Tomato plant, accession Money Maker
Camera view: tilt-top (135 deg); turntable rotation: 150 degrees
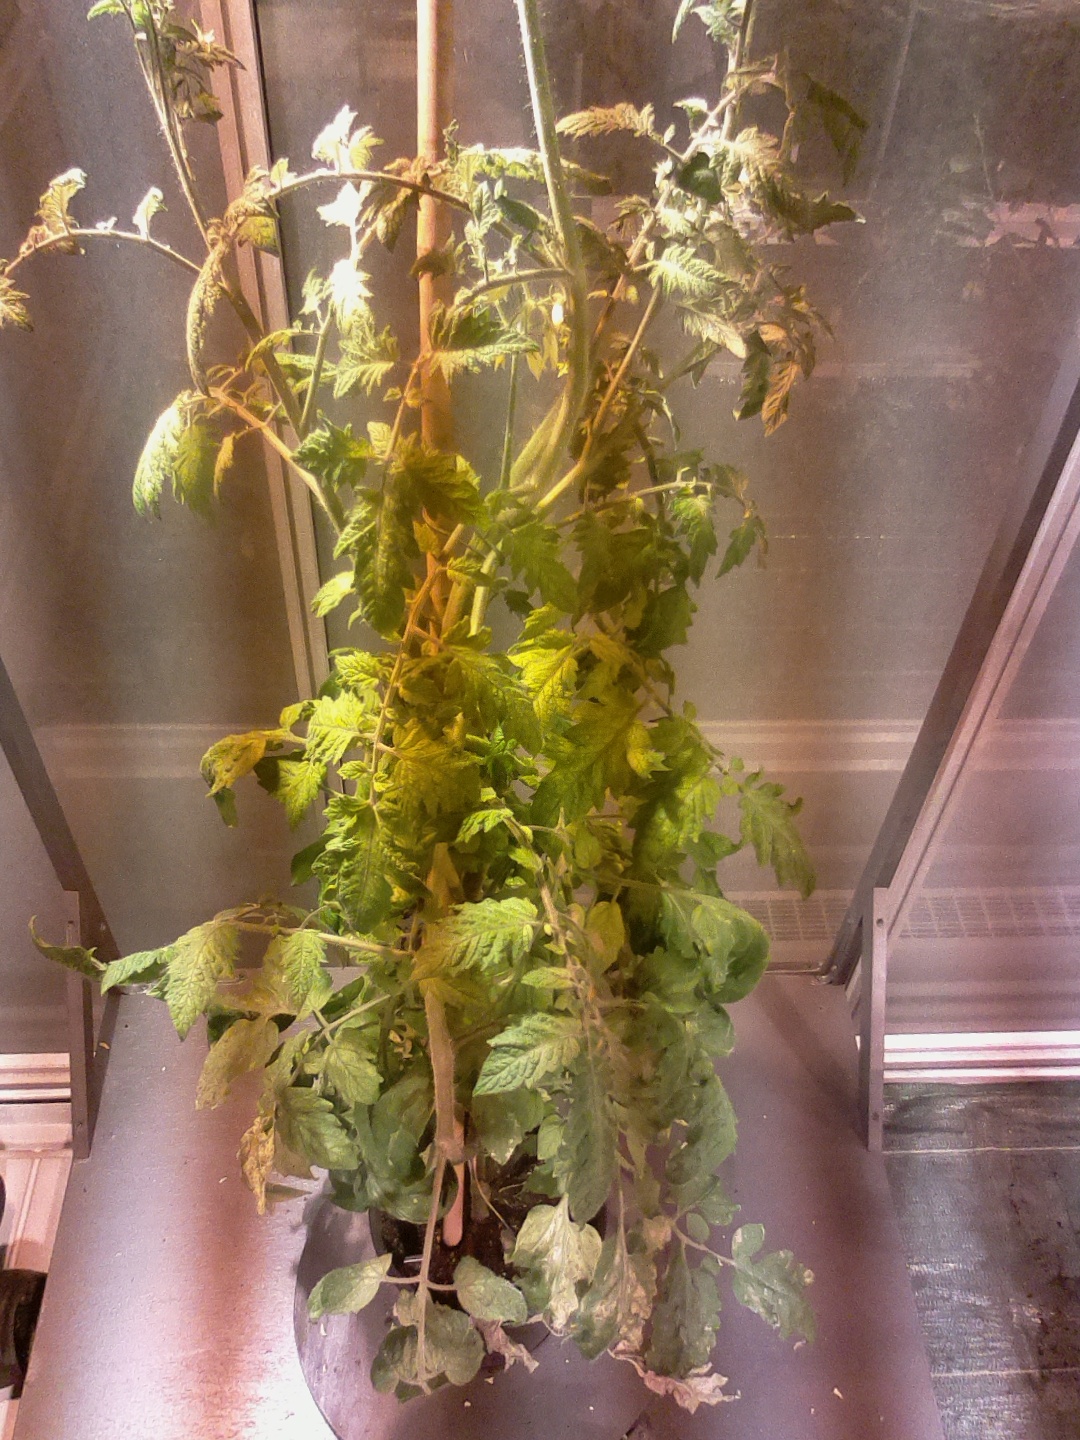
BBCH growth stage 73: 30%-40% of final fruit size